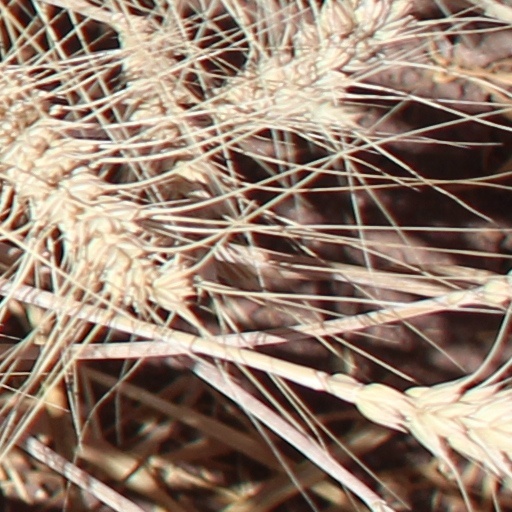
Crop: wheat